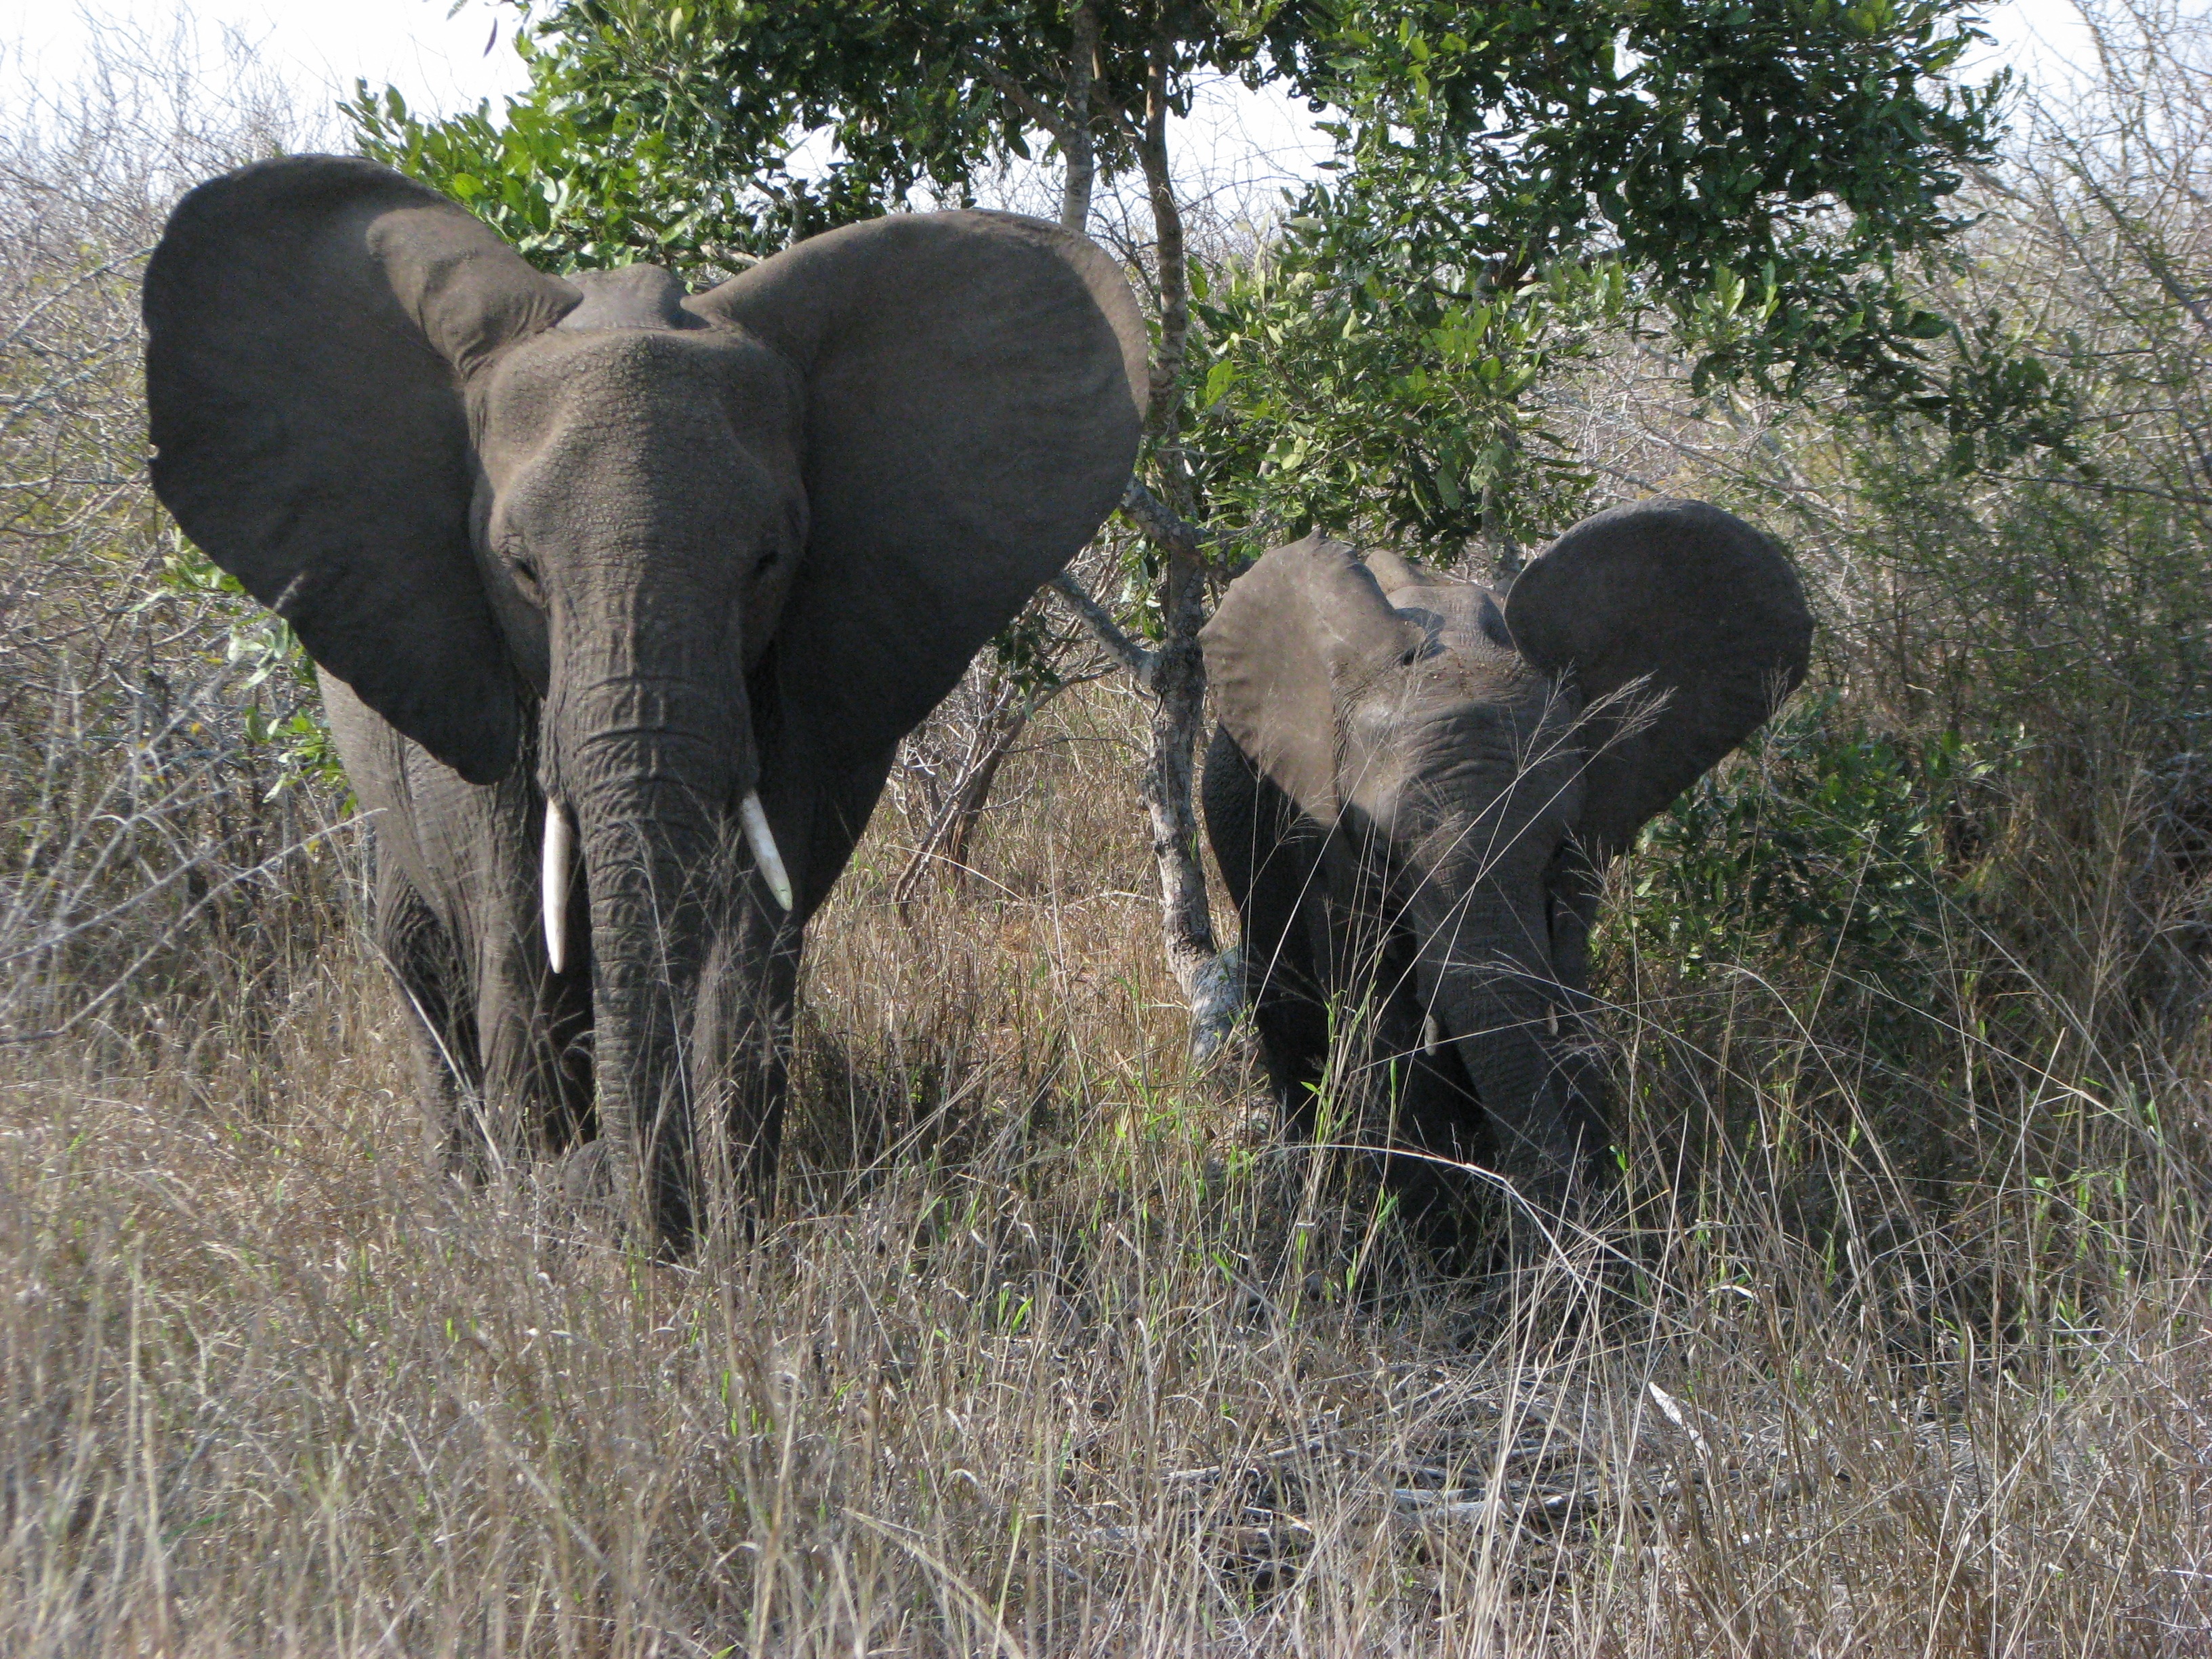
adventure, cute, wildlife, grazing, africa, mammal, fauna, savanna, elephant, safari, mother and child, indian elephant, african elephant, elephants and mammoths